Helsinki Regional Transport Authority

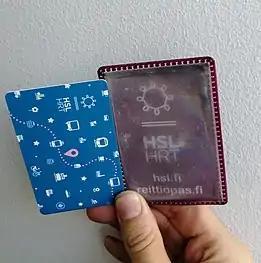
An HSL travel card in use since April 2016 alongside a reflective sleeve

HSL offers three types of bus service: "blue" standard buses, neighbourhood buses and nine small headway crosstown "orange" lines ("runkolinja", literally: trunk lines).